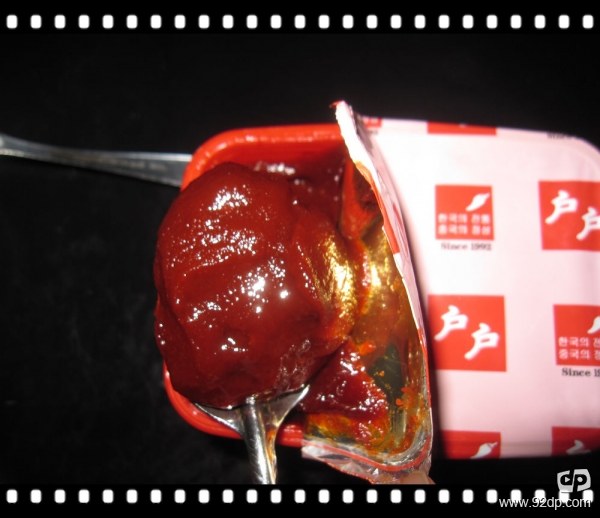
Label: trash